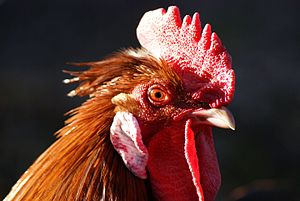
Altsteirer / Galleri
Altsteirer er en truet hønserace, der stammer fra Steiermark, Østrig. Hanen vejer 2,5-3 kg og hønen vejer 2-2,25 kg. De lægger 180 brune æg à 55 g årligt. Kyllingerne vokser hurtigt. Racen findes også i dværgform.